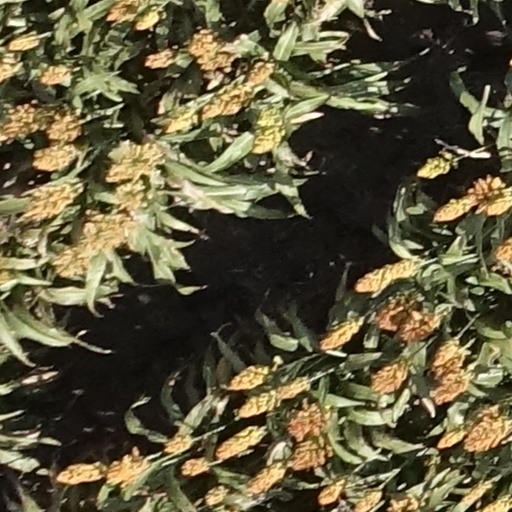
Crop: sorghum